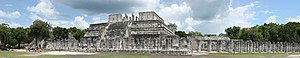
Chichen Itza
Krigerens tempel
Chichen Itza er en ruinby på den nordlige del af Yucatán-halvøen i det sydøstlige Mexico. Ruinerne har spor af to forskellige kulturepoker, en maya- og en itzá-epoke. Byen var fremtrædende allerede i klassisk mayatid, omkring 600-900 e.Kr. I 900-tallet blev den invaderet af itzáfolket.